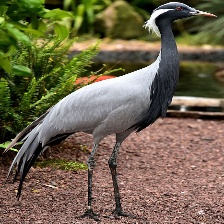
Species: DEMOISELLE CRANE
Scientific name: GRUS VIRGO
ImageNet parent category: crane